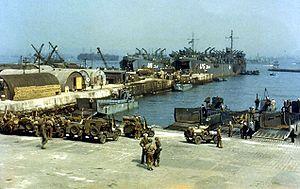
Les opérations navales pendant la bataille de Normandie comprennent les opérations de combat à la mer entre les unités navales allemandes et alliées pendant la période du début de juin jusqu'à la mi-août de 1944 dans la zone de la Manche.